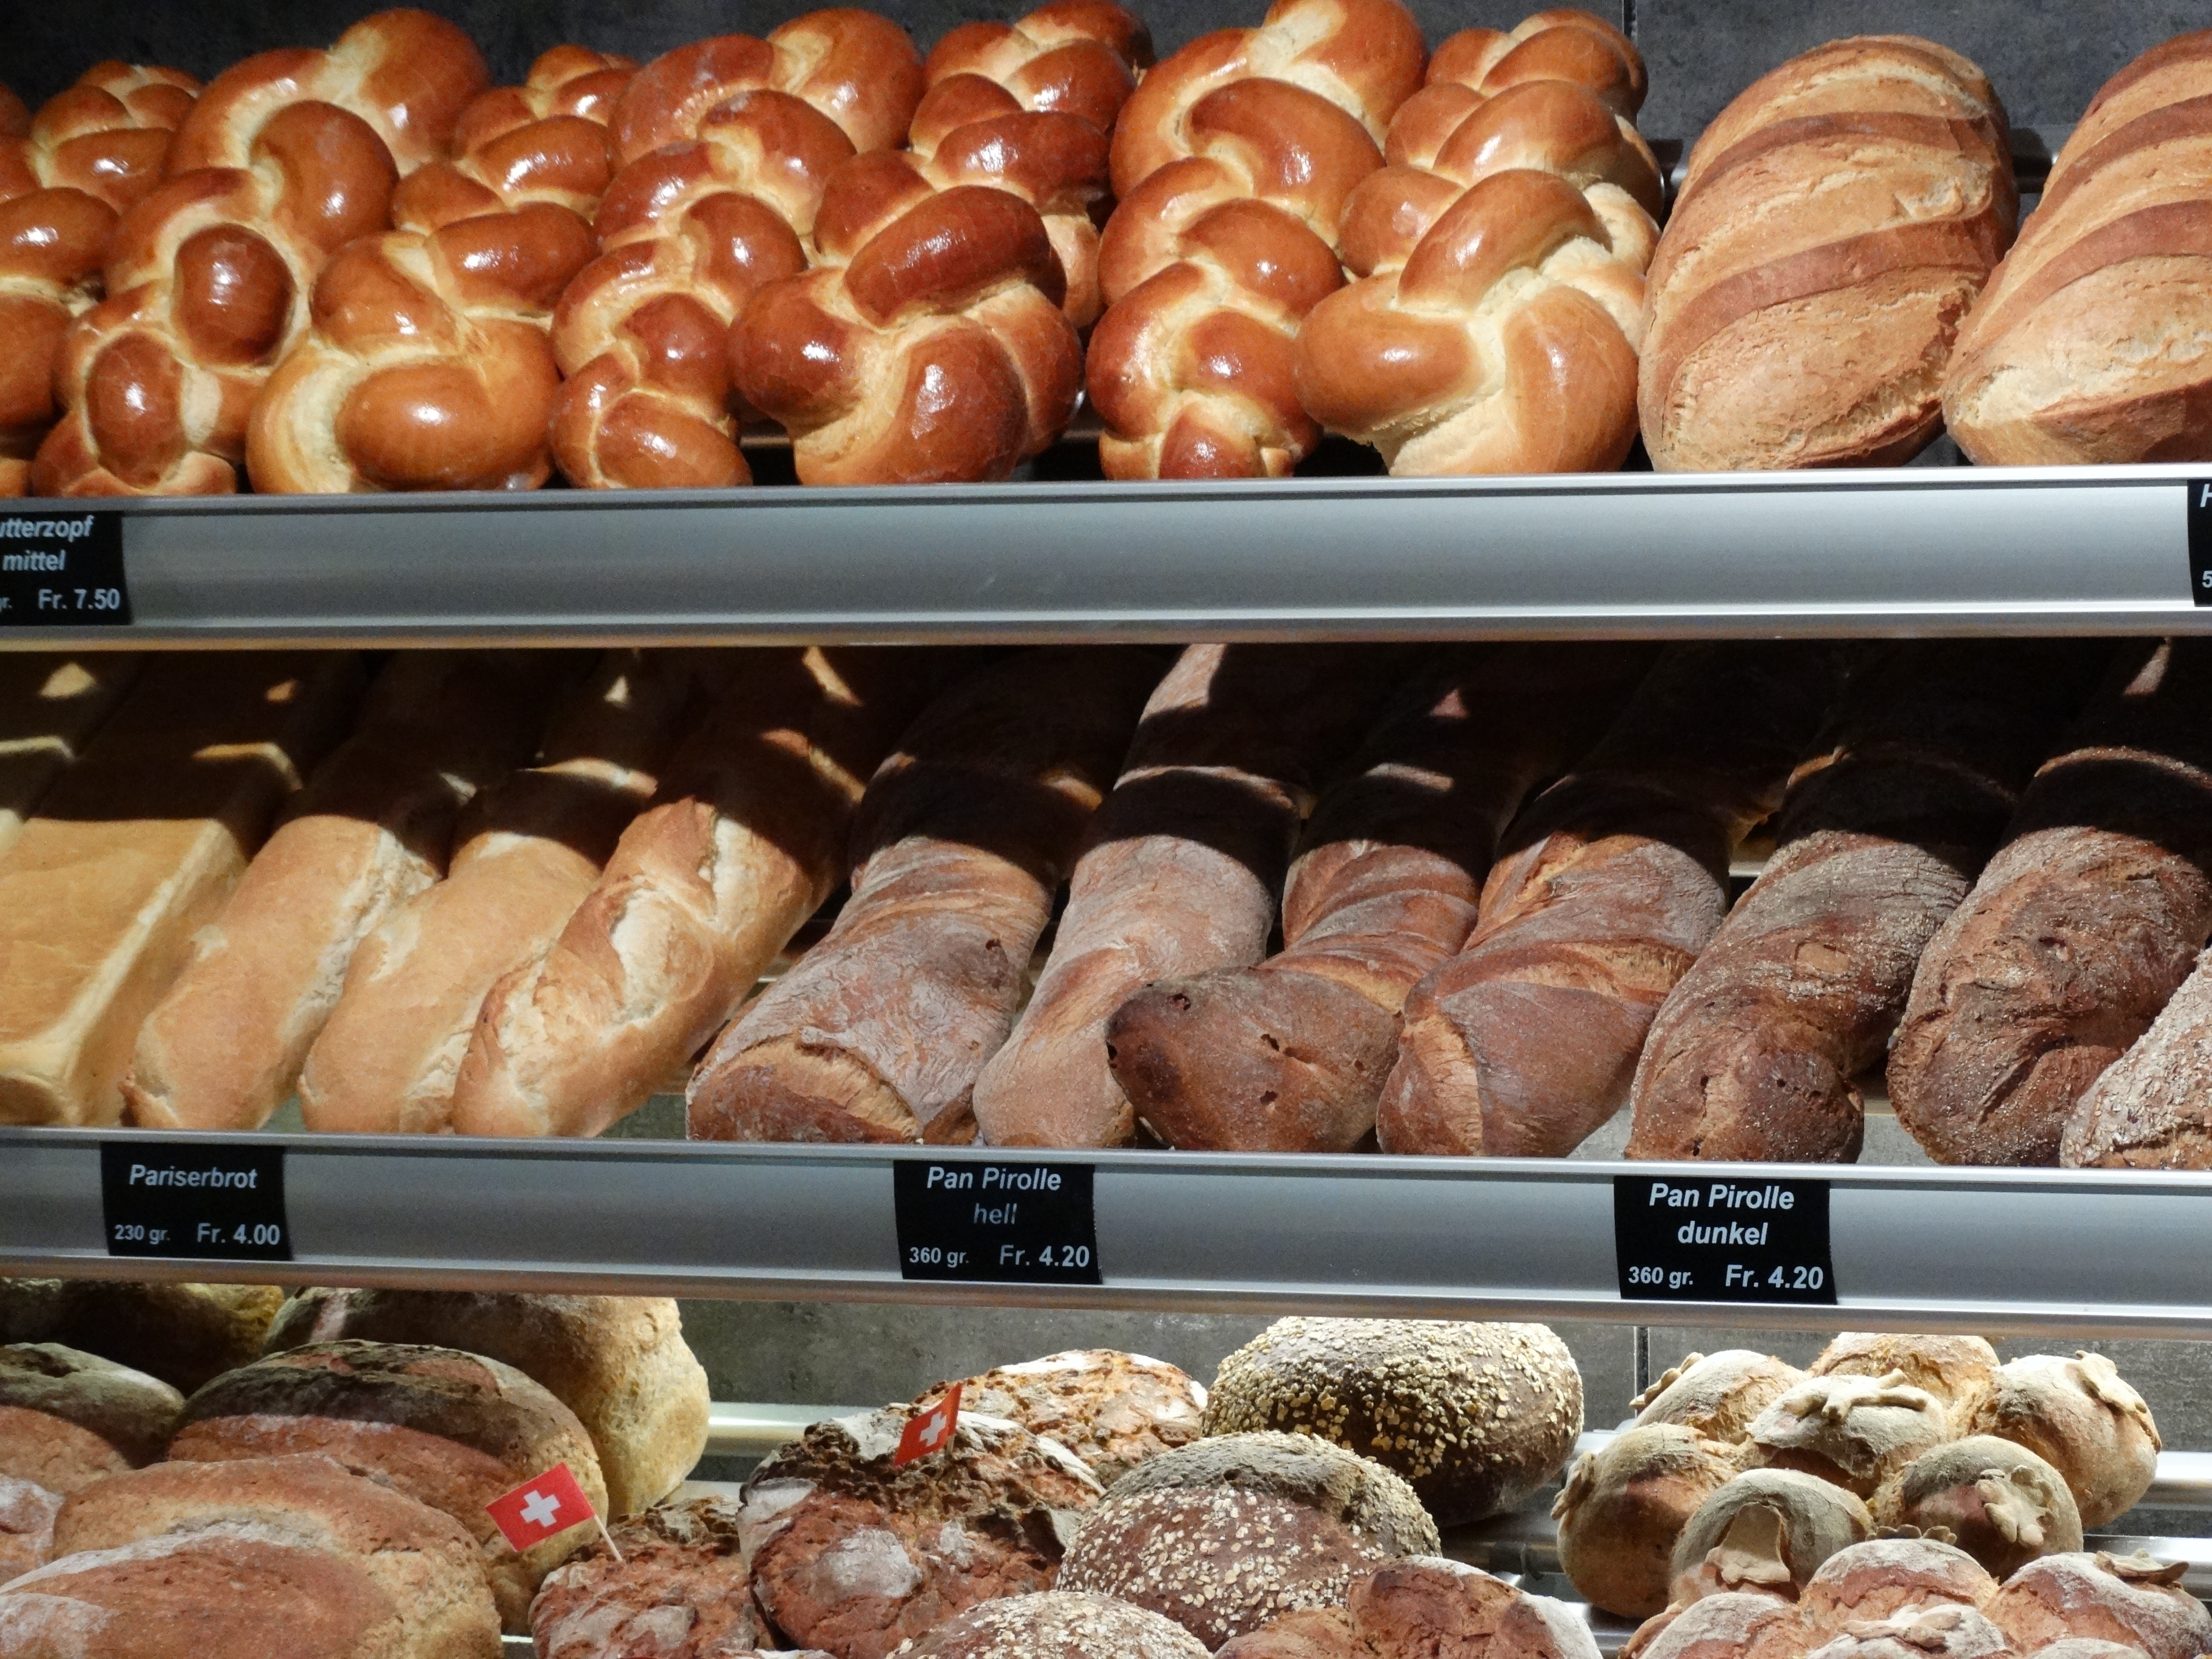
food, produce, brown, baking, dessert, deep fried, meat, bakery, display, baker, crusty, patisserie, baked goods, breads